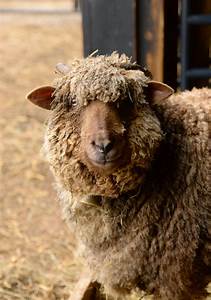
Label: sheep